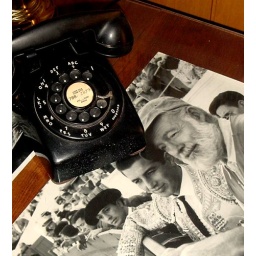
Ernest Hemingway's phone on his desk in the upstairs master bedroom at the Ketchum, Idaho house.